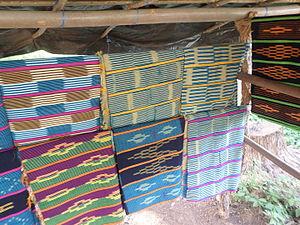
Yamoussoukro est la capitale officielle de la Côte d'Ivoire depuis 1983, date de son transfert, bien que la plupart des institutions politiques et administratives nationales siègent à Abidjan, capitale économique du pays et ancienne capitale officielle. Cette ville ivoirienne planifiée a une population estimée en 2010 à 300 000 habitants, dans la région des Lacs, et se situe à 240 kilomètres au nord d'Abidjan.